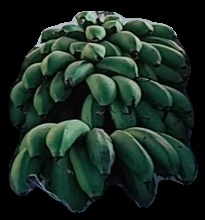
Variety: rasbale
Grade: grade2